Banbury and Cheltenham Direct Railway

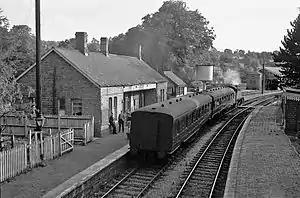
Chipping Norton station in 1962

Construction of the Oxford, Worcester and Wolverhampton Railway was authorised by the Oxford, Worcester and Wolverhampton Railway Act 1845 (8 & 9 Vict. c. clxxxiv) on 4 August 1845. It was designed to connect the industrial areas of the West Midlands with the growing railway network, and it was to be built on the broad gauge.